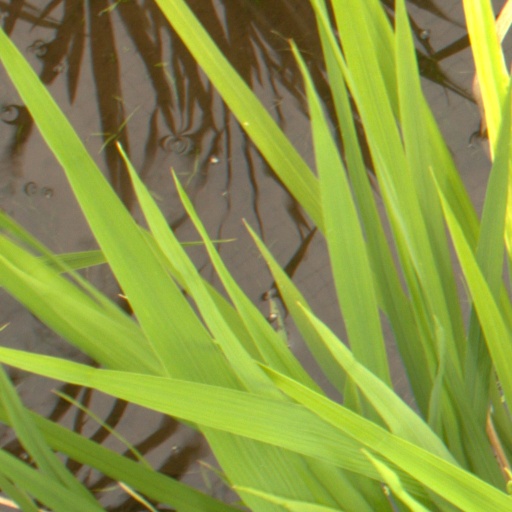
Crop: rice